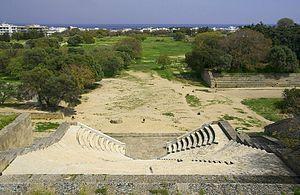
Le théâtre restauré, Acropole de Rhodes, Grèce.